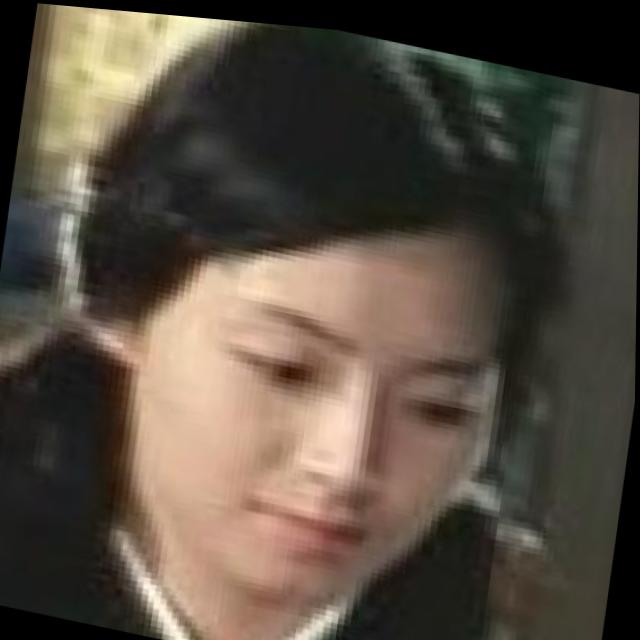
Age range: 21-44